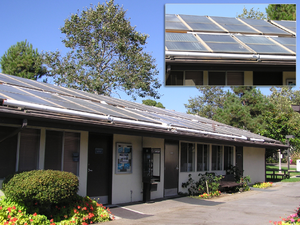
Solvarmepanel
Et australsk møntvaskeri, der varmer vand via solvarmepaneler på taget.
Et solvarmepanel eller en solfanger er i stand til at optage og omsætte Solens solenergi til varmeenergi.